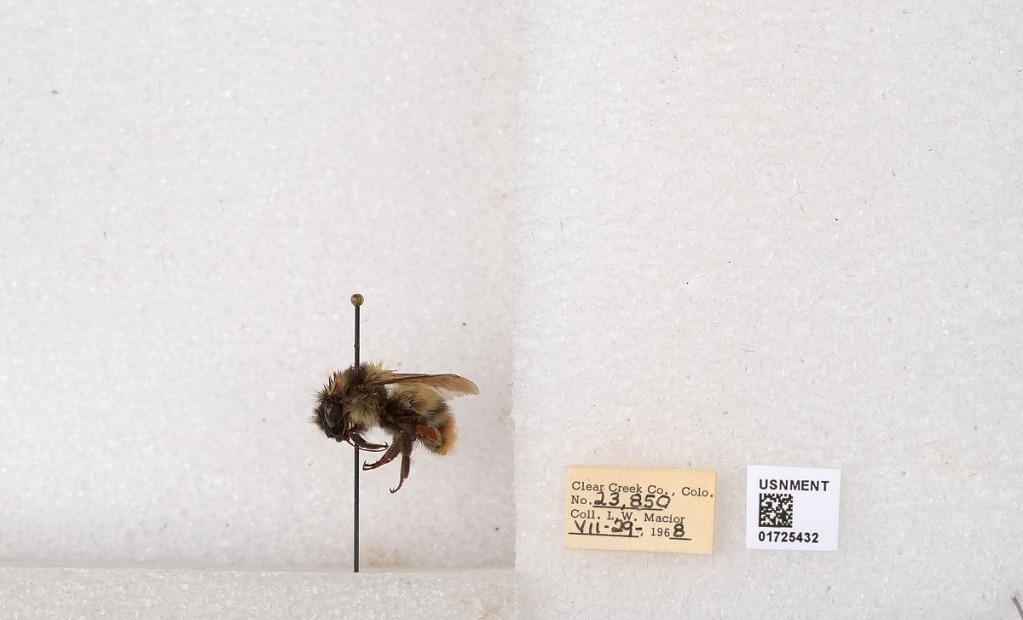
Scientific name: Bombus kirbyellus
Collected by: L. Macior
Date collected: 1968-7-29
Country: United States
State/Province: Colorado
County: Clear Creek
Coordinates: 39.6891, -105.644